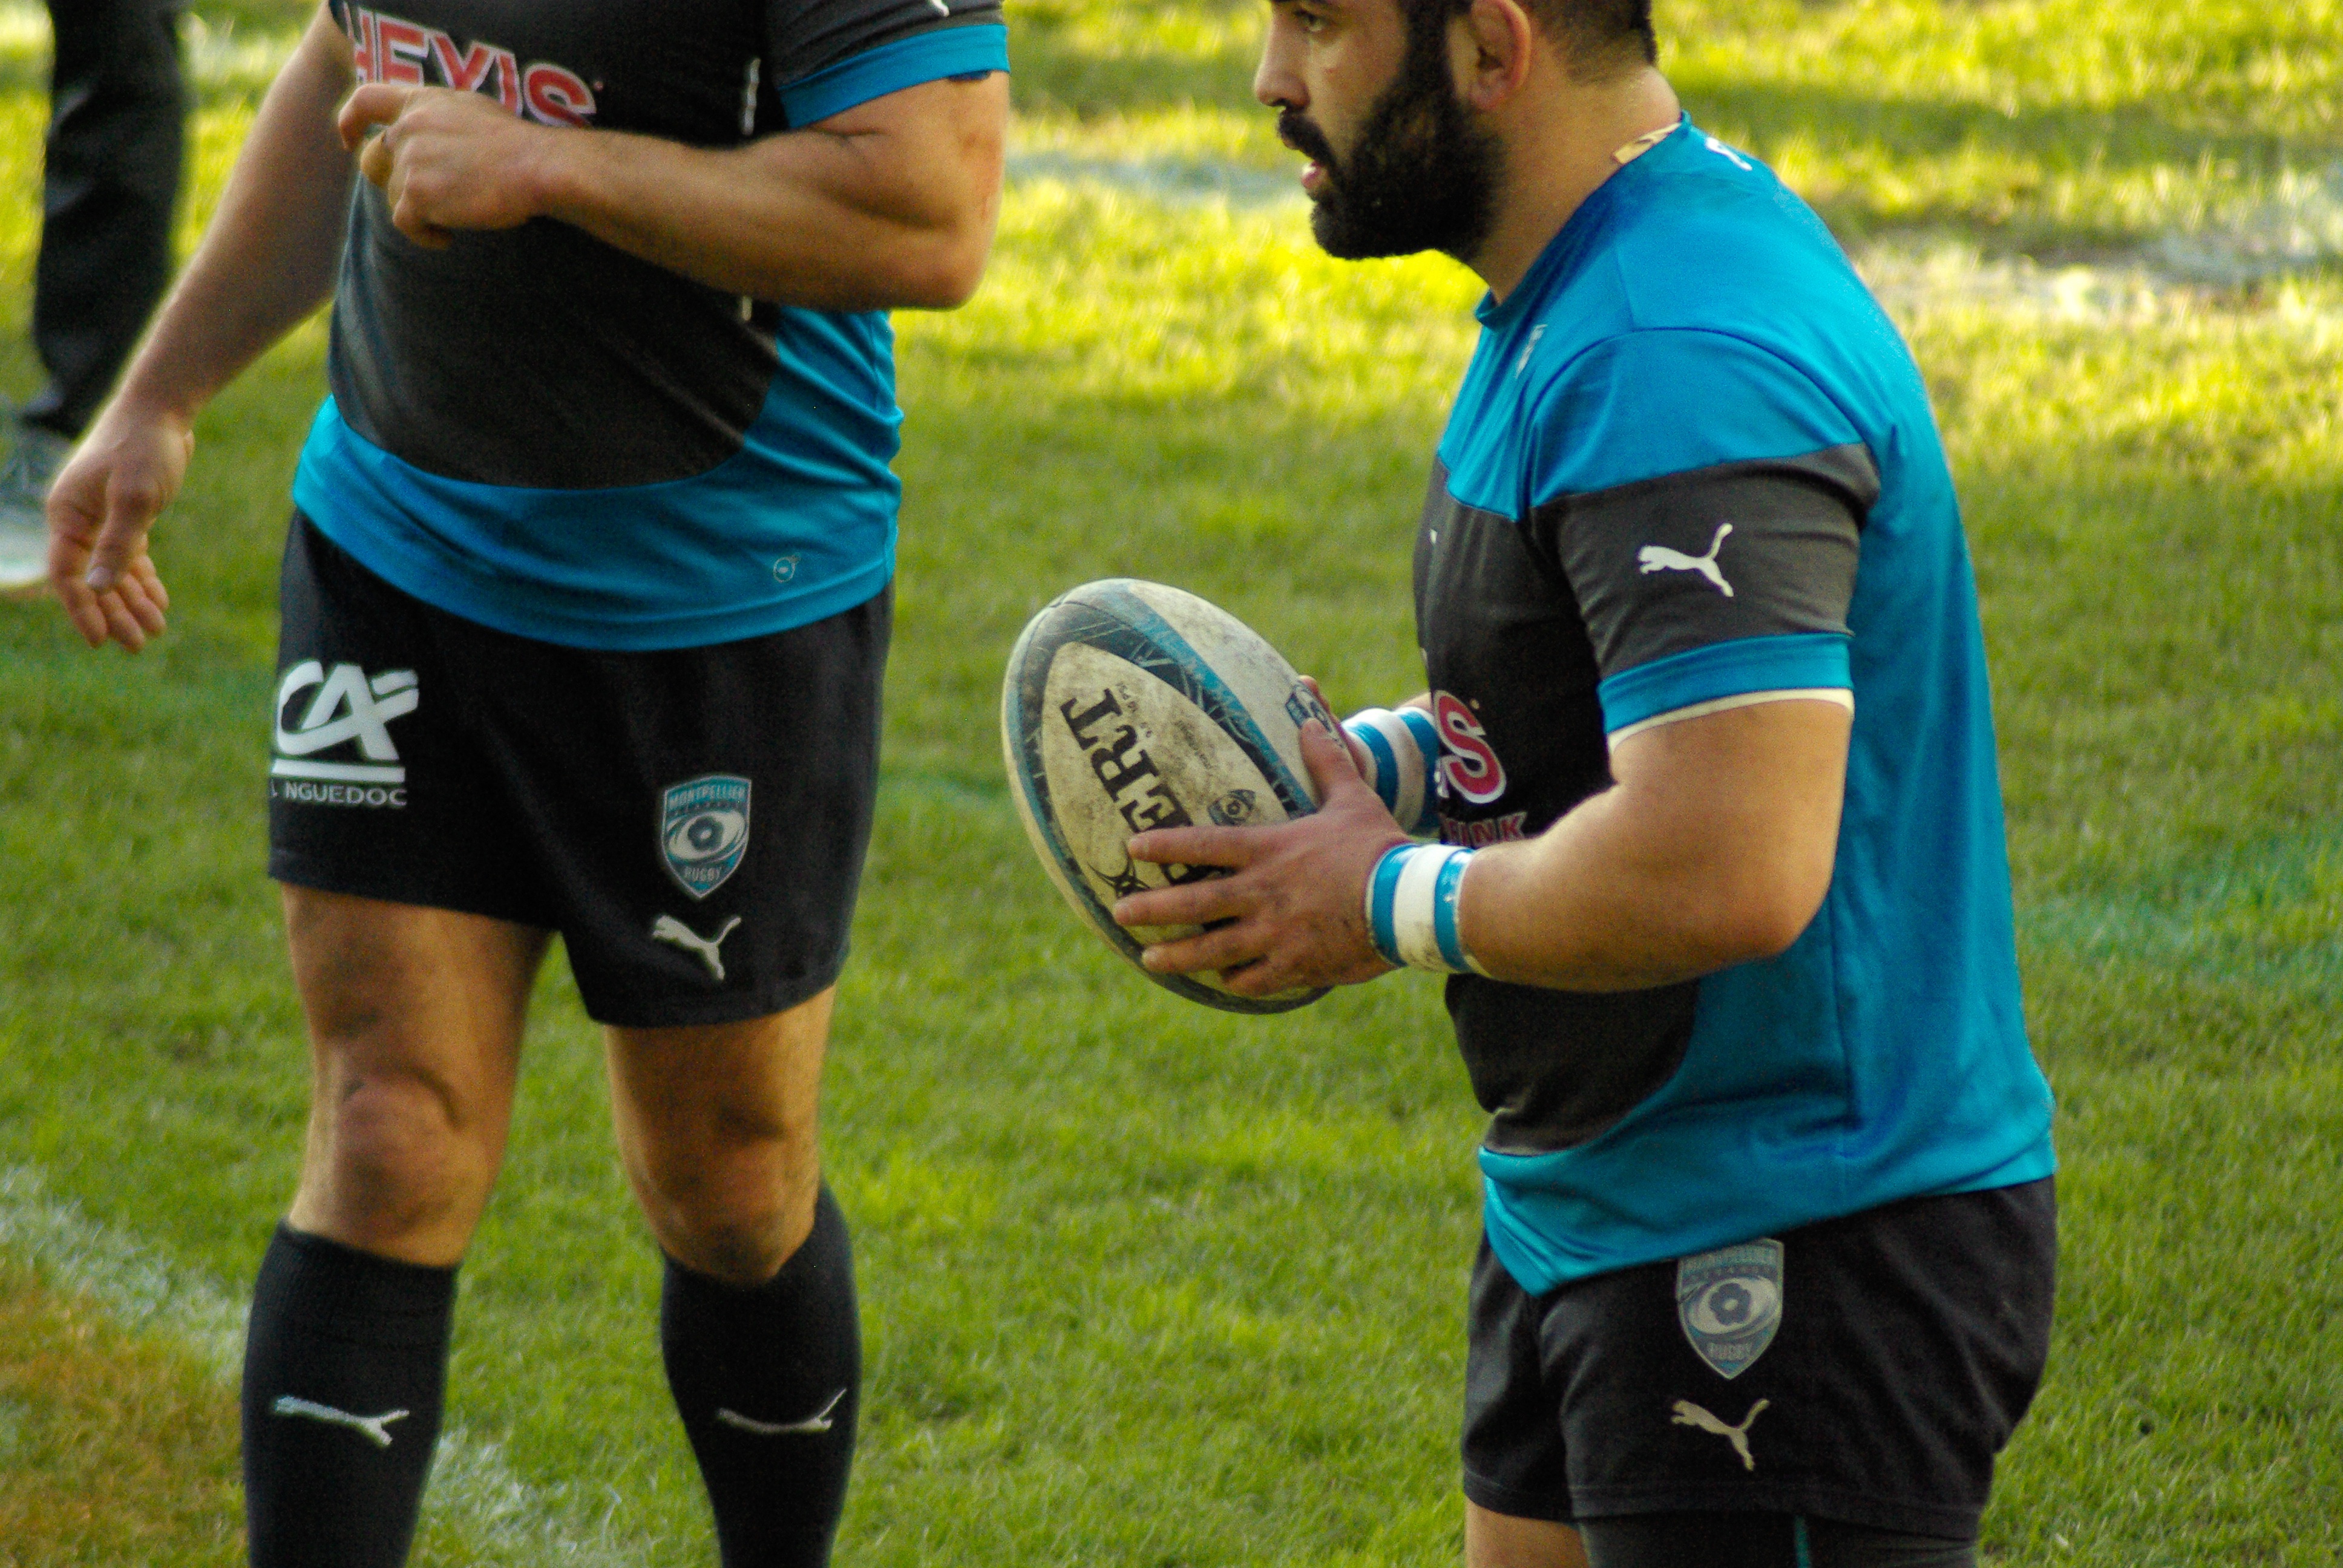
training, soccer, stadium, player, rugby, sports, ball, players, sprint, tackle, football player, weight training, rugby player, human action, endurance sports, physical fitness, rugby football, rugby union, rugby league, rugby sevens